Ljudevit Gaj

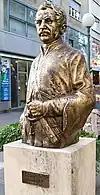
Statue in Zagreb

In 2008, a total of 211 streets in Croatia were named after Ljudevit Gaj, making him the fourth most common person eponym of streets in the country.